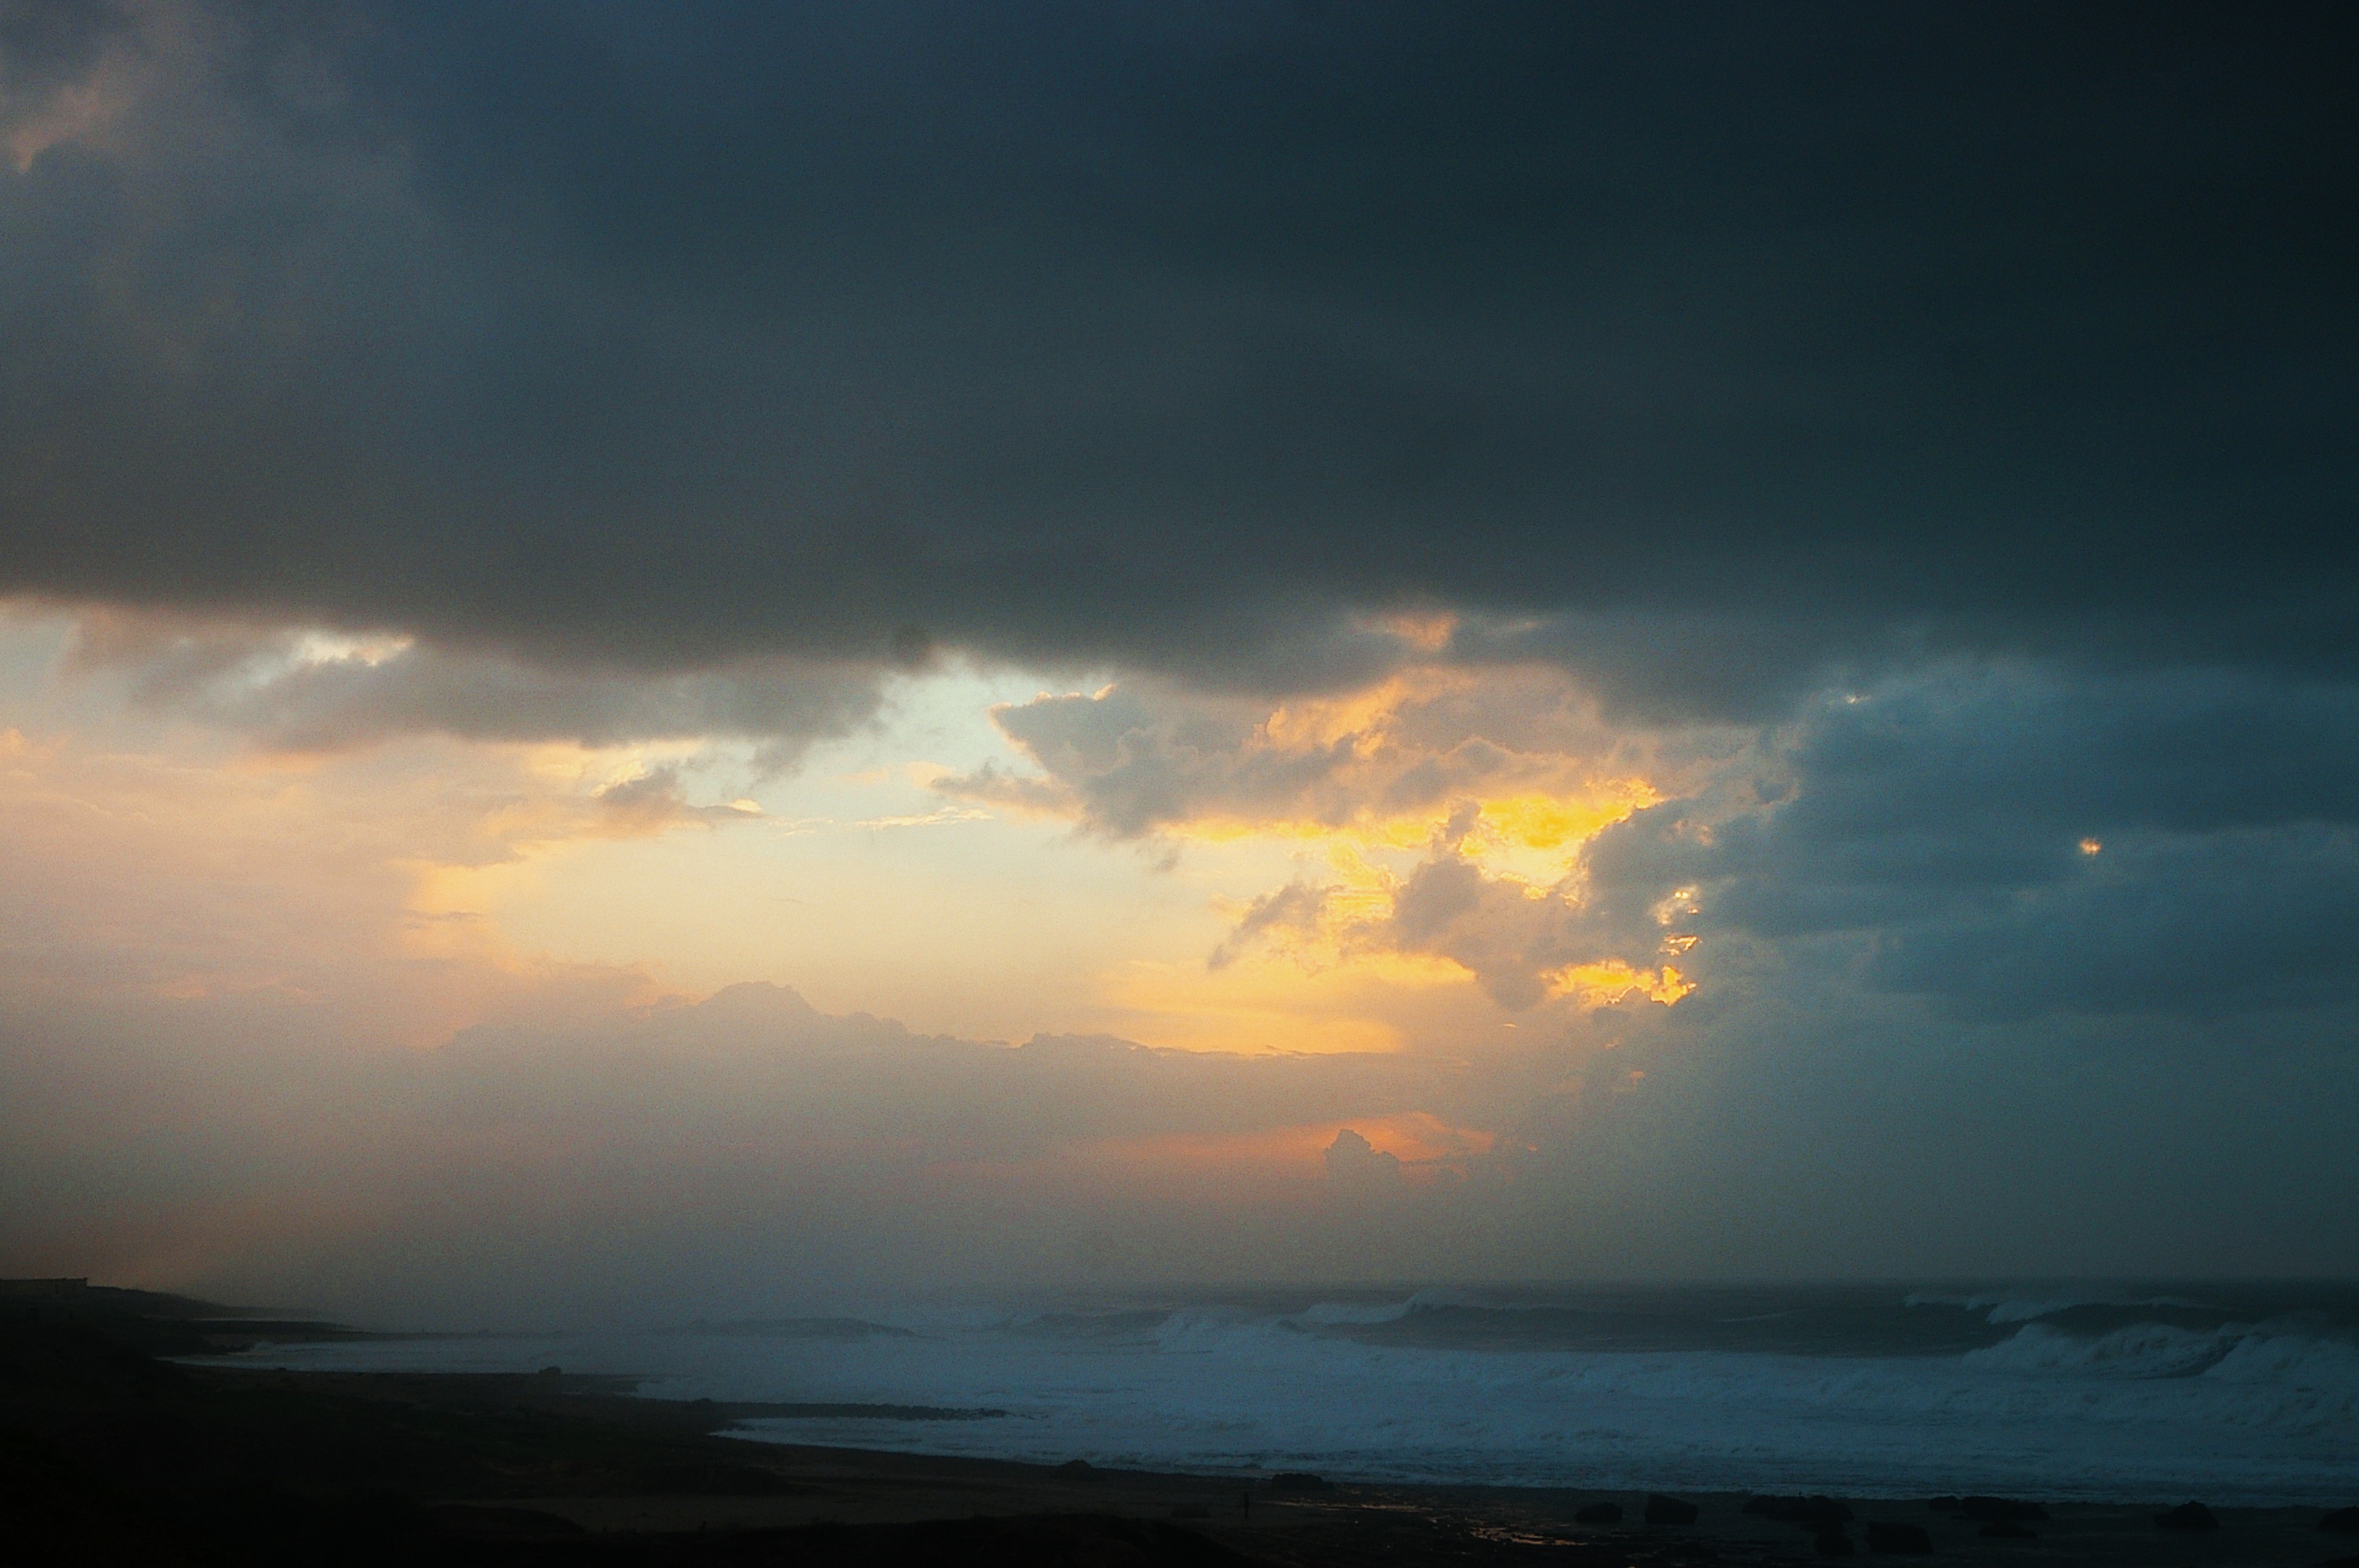
beach, sea, coast, ocean, horizon, cloud, sky, sun, sunrise, sunset, sunlight, morning, rain, wave, dawn, atmosphere, dusk, evening, afterglow, atmospheric phenomenon, wind wave